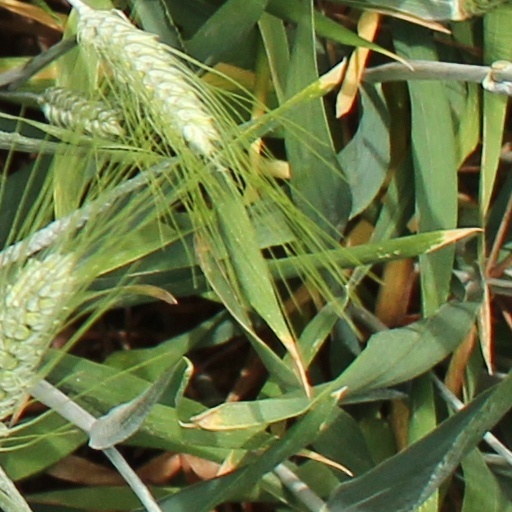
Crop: wheat